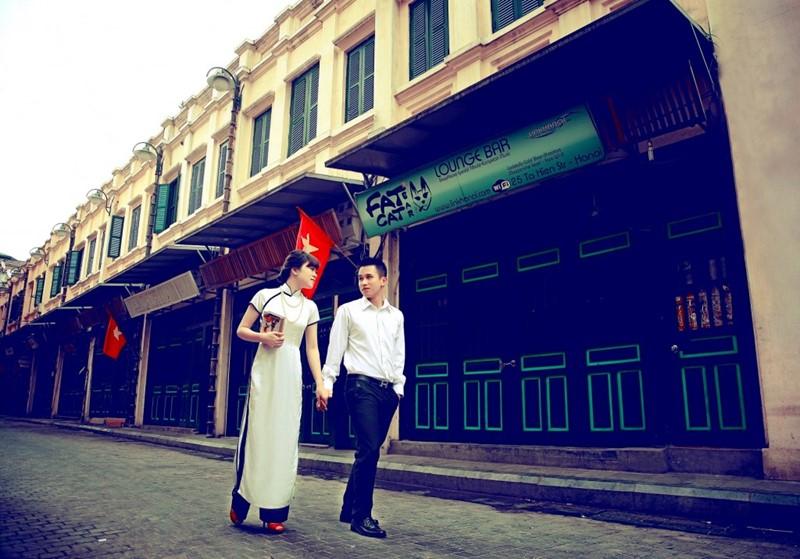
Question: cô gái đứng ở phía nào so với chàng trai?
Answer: bên phải